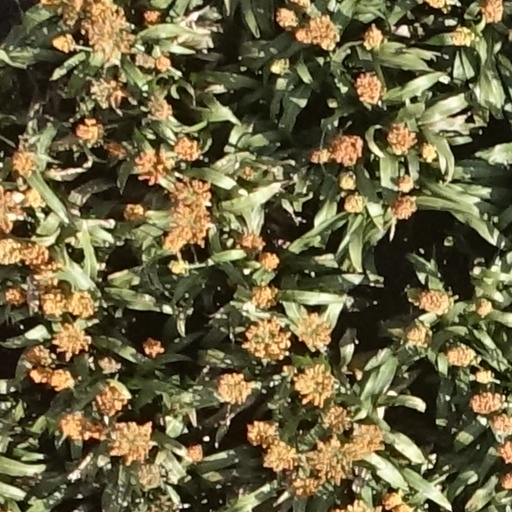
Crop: sorghum